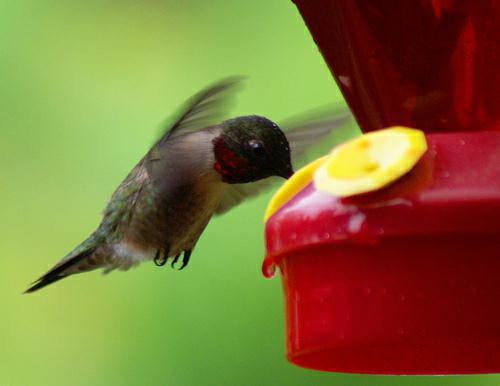
A photo of a ruby throated hummingbird